Jacques de Vitry

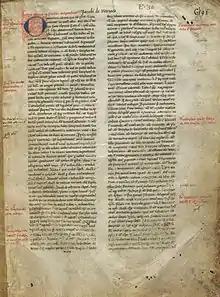
Manuscript of "Sermones Vulgares", 13th century, by Jacques de Vitry

Jacques was born in central France (perhaps Reims). He was born in 1170 at the latest.